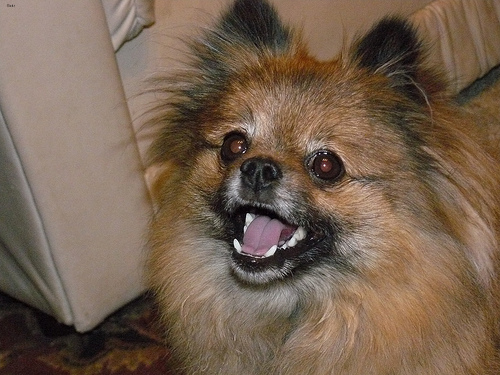
Animal: dog
Breed: pomeranian